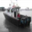
Label: ship